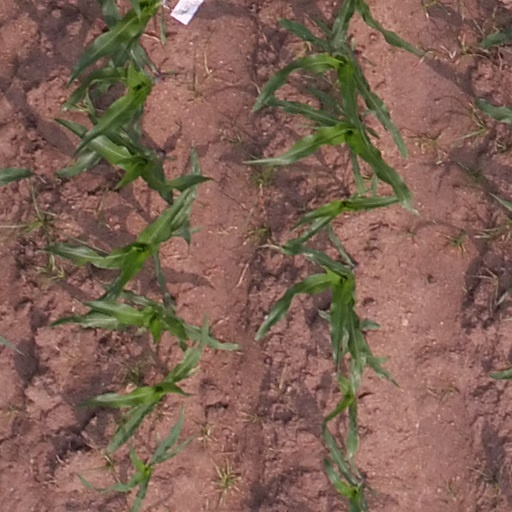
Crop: maize; corn